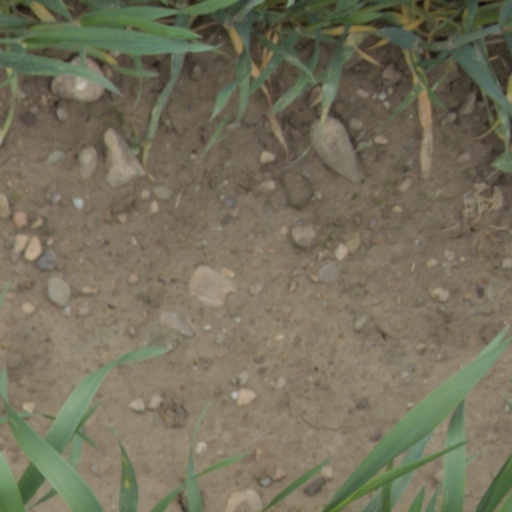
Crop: wheat